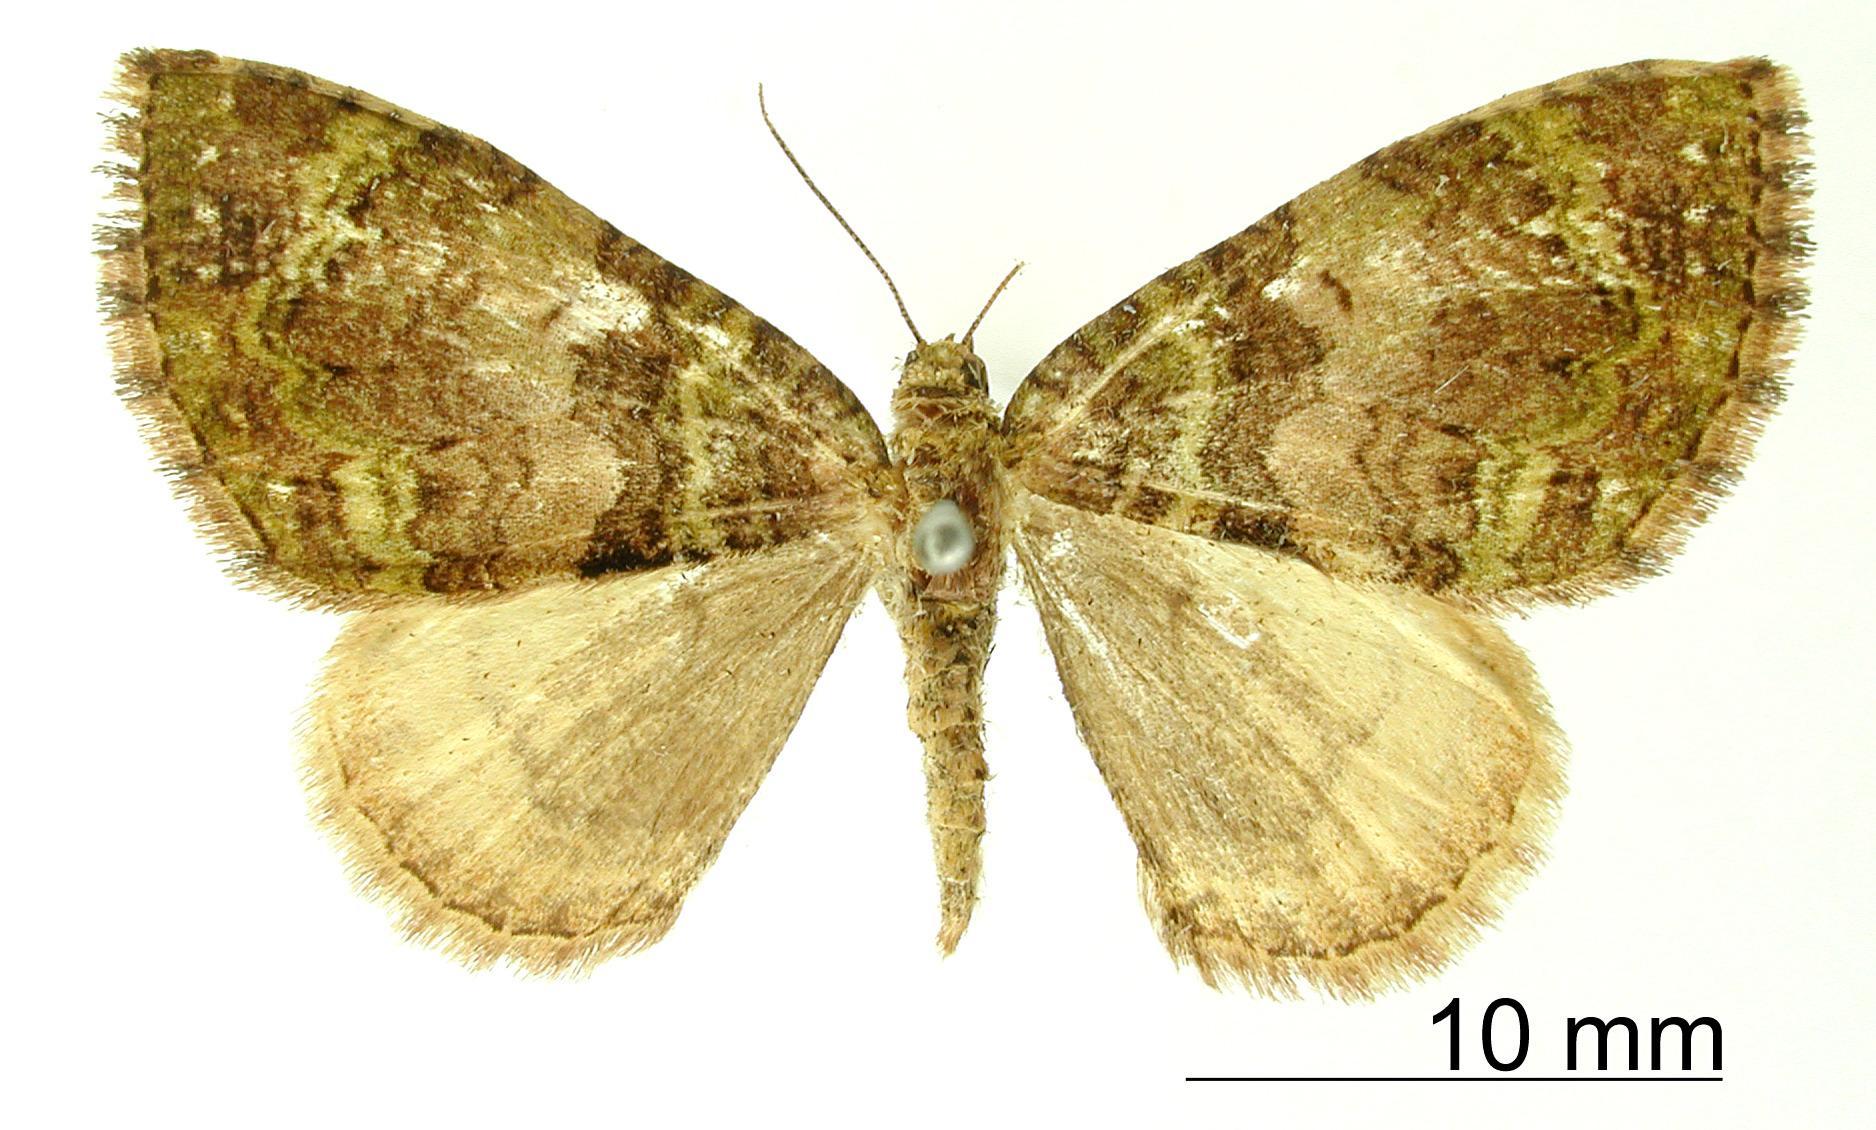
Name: Hammaptera dominans
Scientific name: Hammaptera dominans Schaus, 1913
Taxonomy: Animalia, Arthropoda, Insecta, Lepidoptera, Geometridae, Larentiinae
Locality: Mt. Poas, Costa Rica